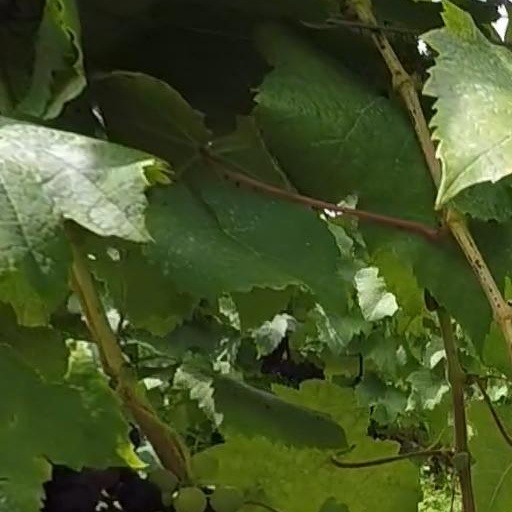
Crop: grape